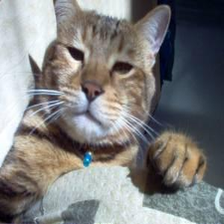
Species: cat
Breed: Bengal